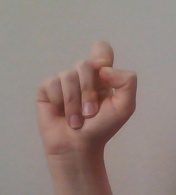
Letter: fa